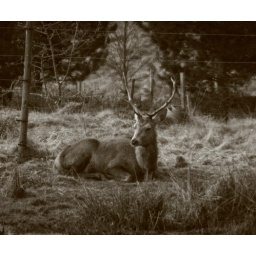
stag in black and white